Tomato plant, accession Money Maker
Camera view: horizontal (90 deg, fisheye); turntable rotation: 180 degrees
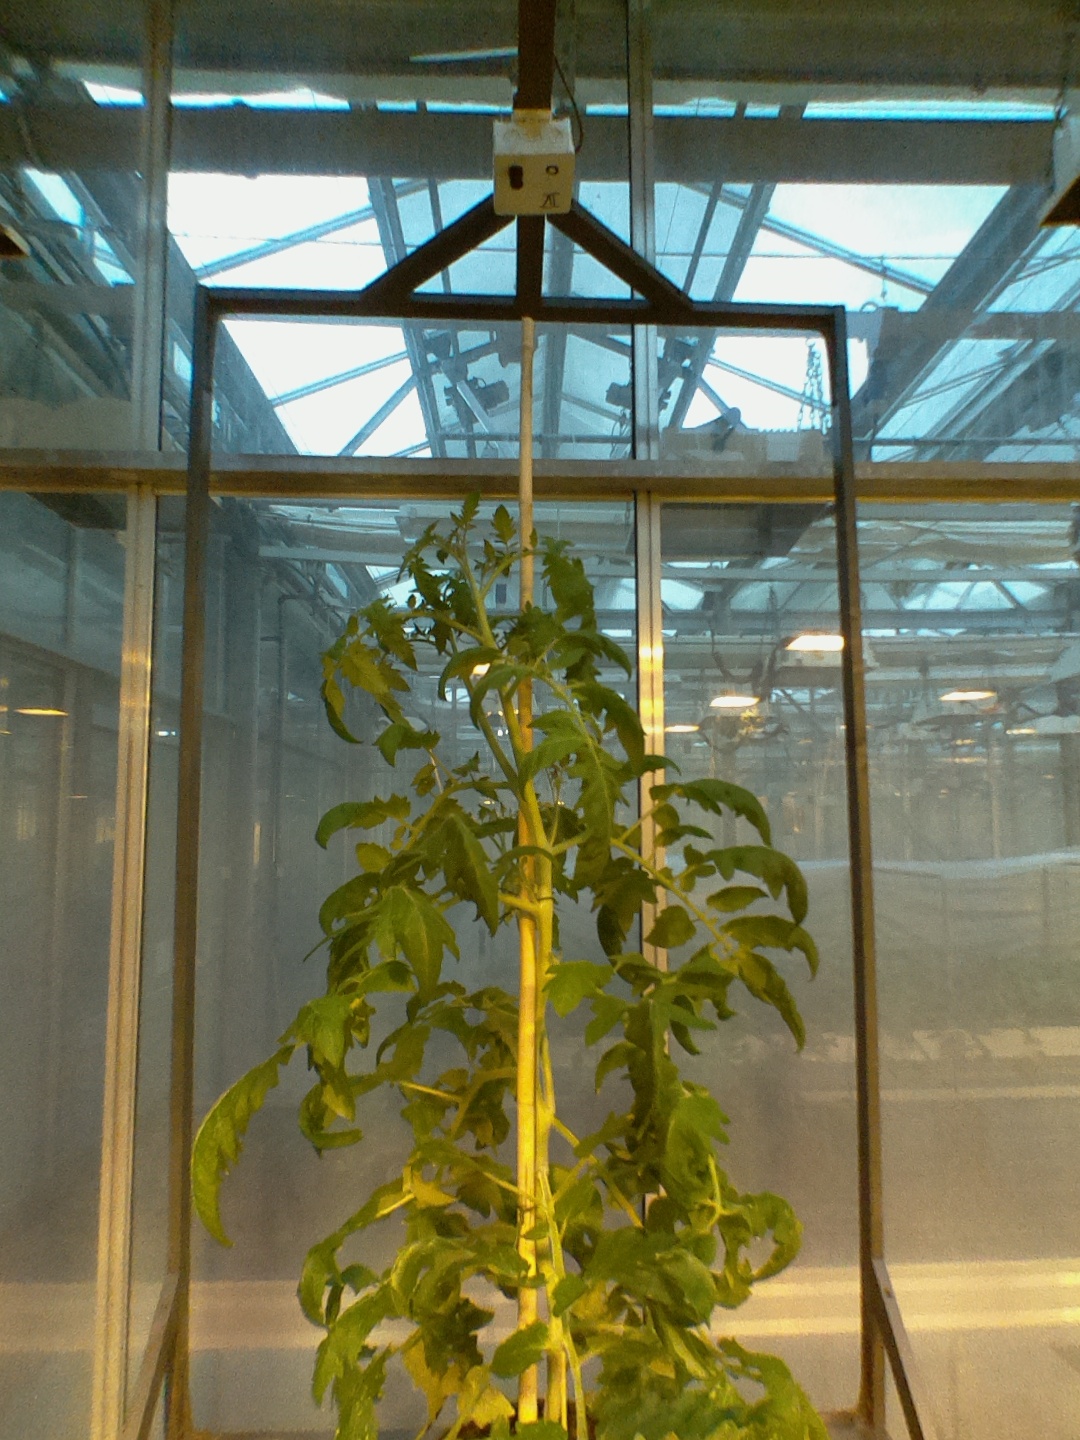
BBCH growth stage 70: Fruits at the main stem or branches visibles